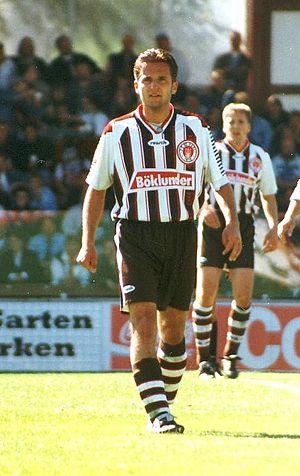
Thomas Sobotzik est un footballeur allemand né le 16 octobre 1974 à Gliwice.